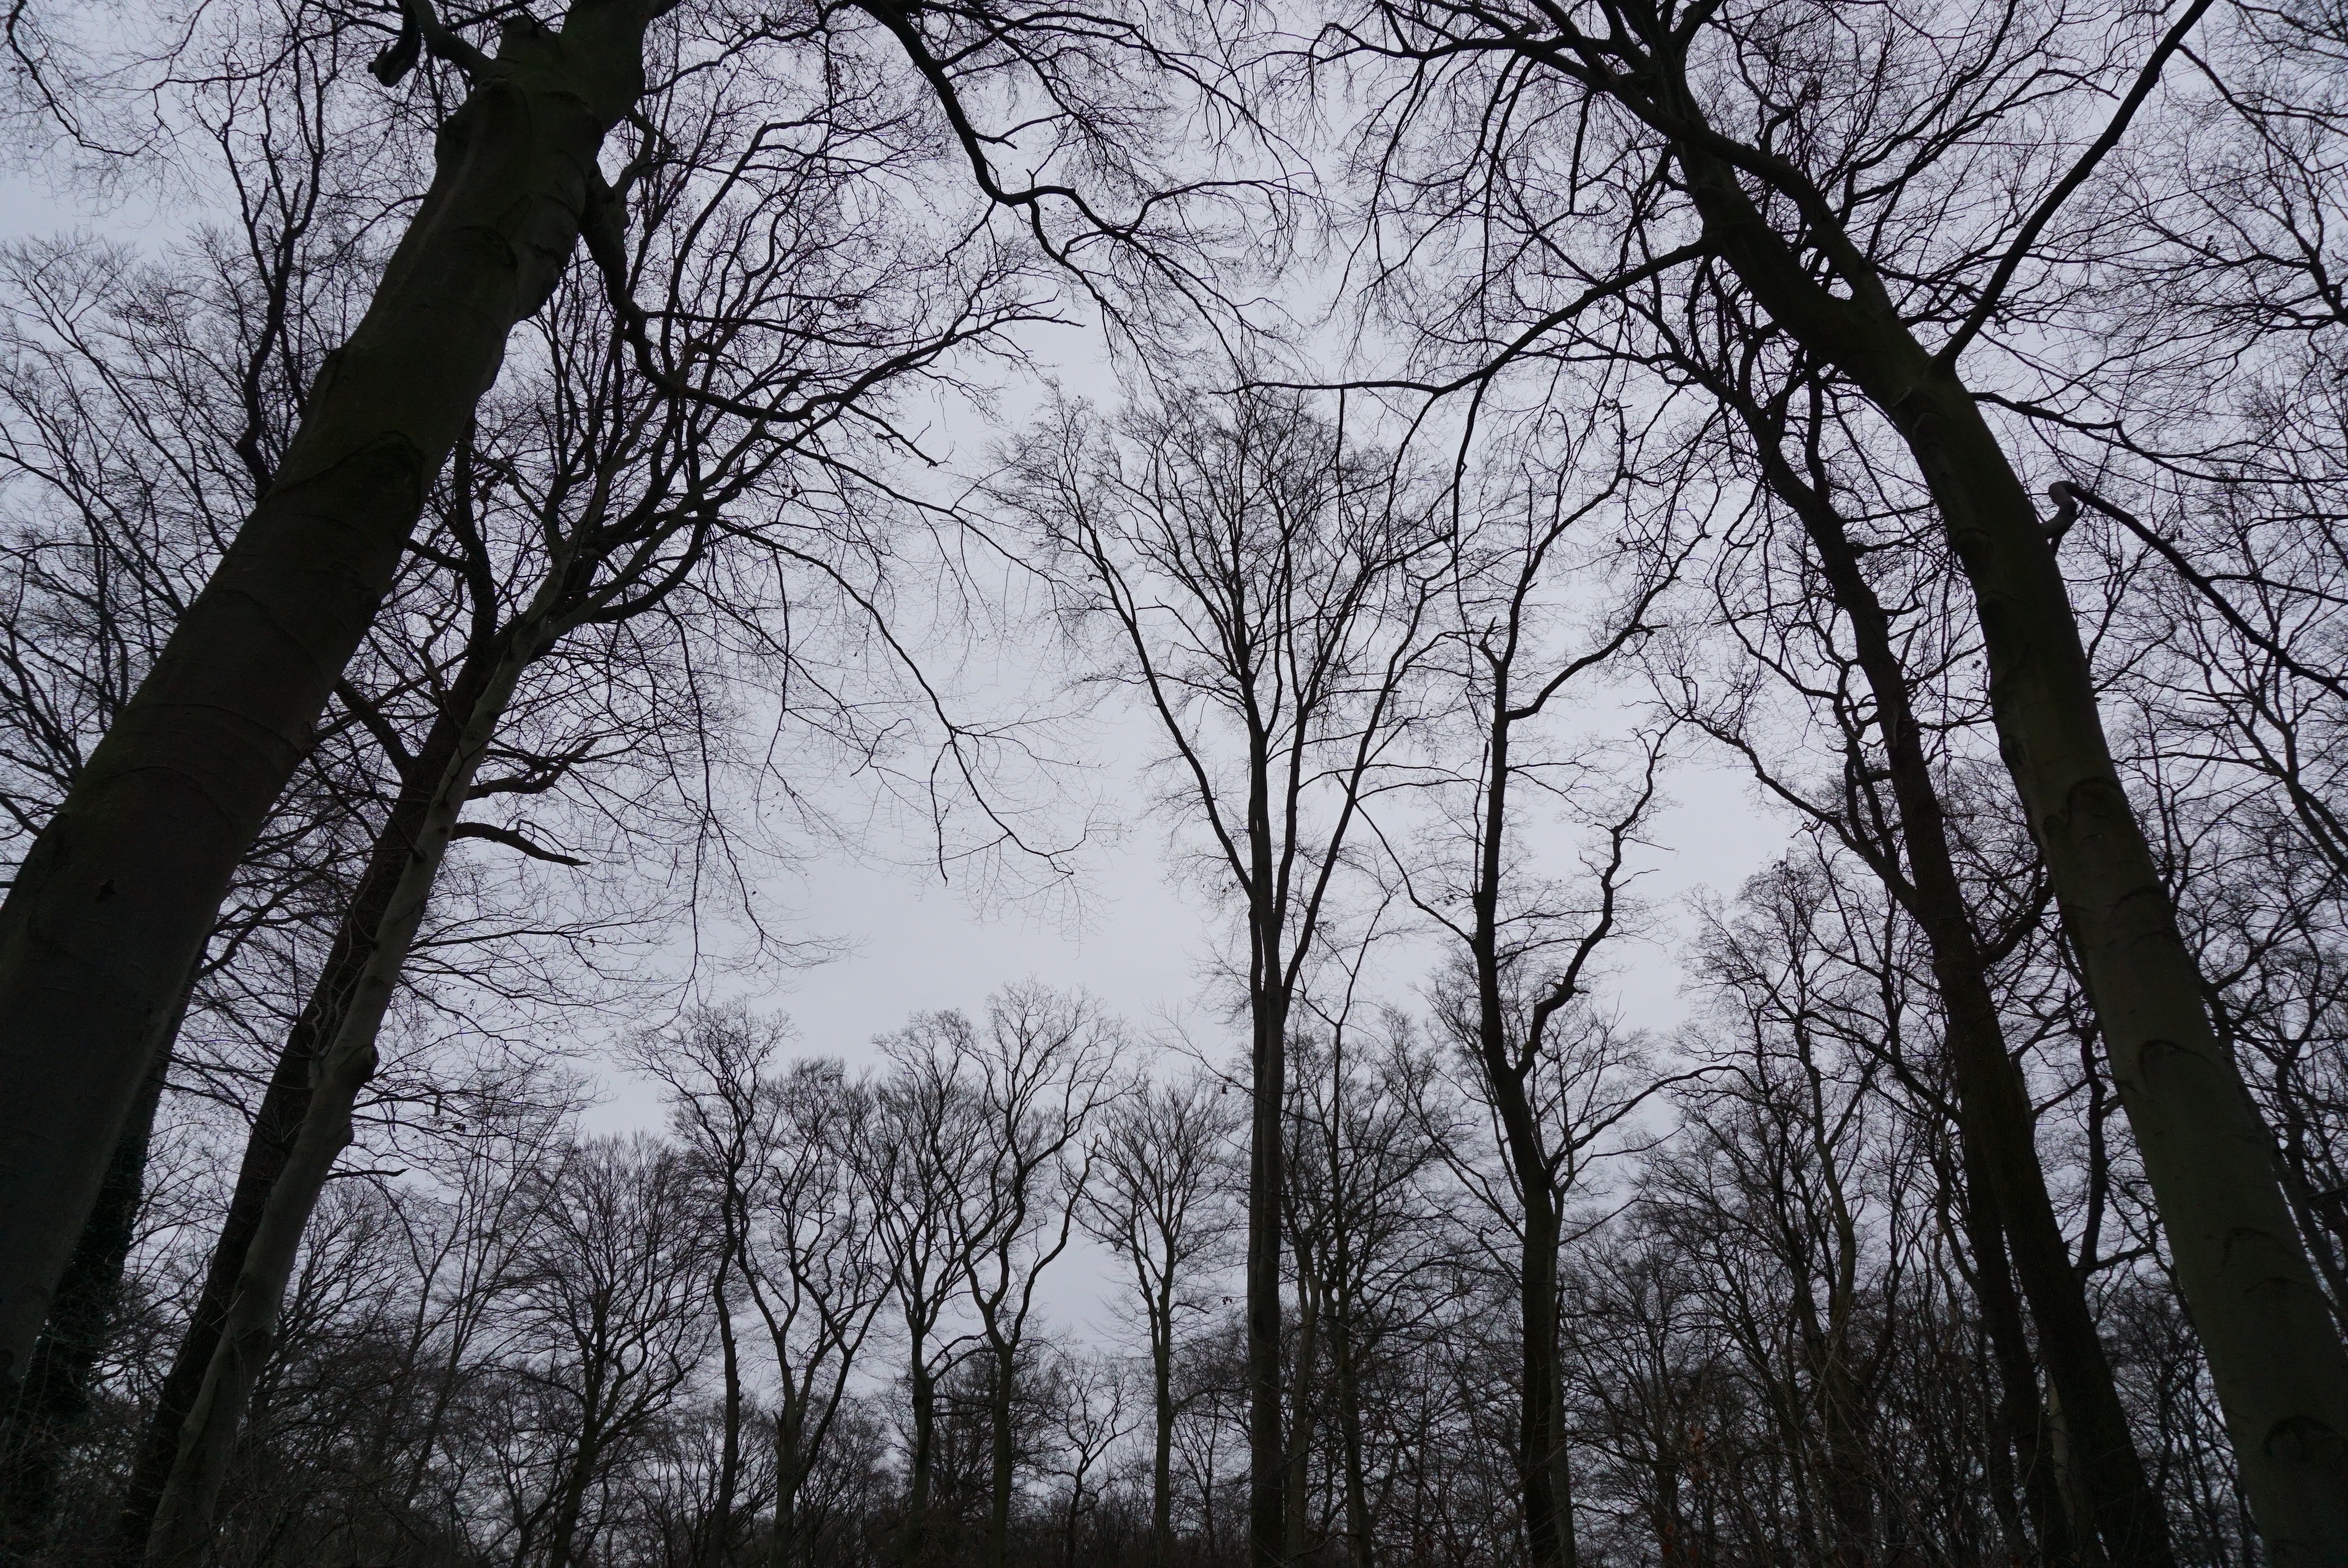
tree, nature, forest, branch, snow, winter, black and white, plant, mist, sunlight, morning, leaf, weather, monochrome, season, woodland, habitat, monochrome photography, atmospheric phenomenon, woody plant